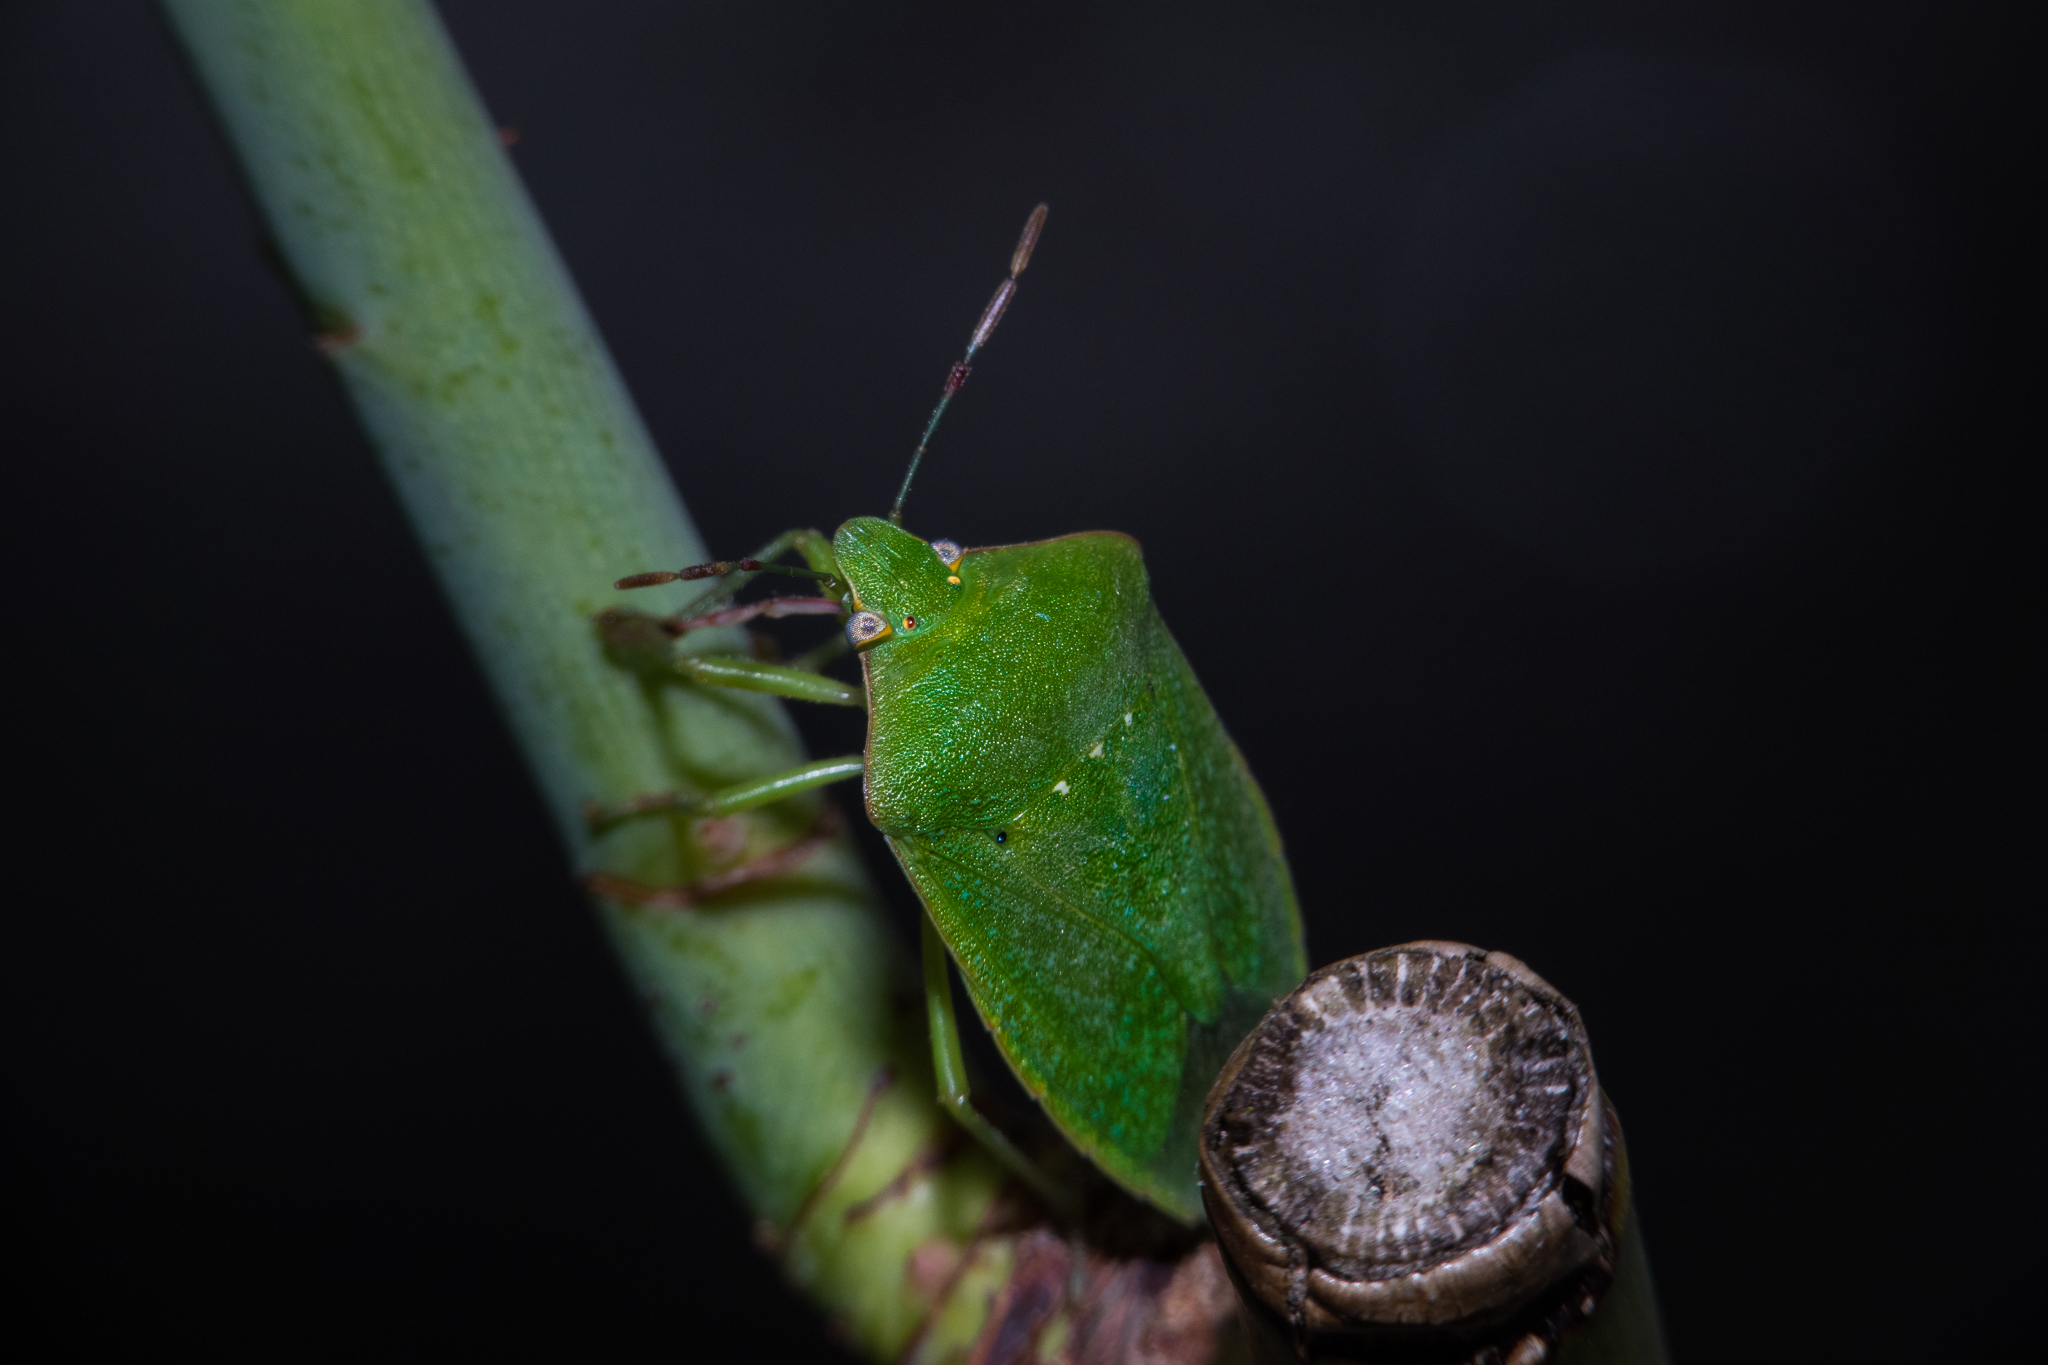
nature, photography, green, insect, macro, bug, fauna, invertebrate, close up, animals, naturaleza, chinche, grasshopper, ggl1, gaby1, xovesphoto, sonydscrx10iii, sonyrx10iii, rx10iii, rx10m3, animales, hoyapro1macro, hoyamacro, chincheverde, macro photography, plant stem, true bugs, cricket like insect